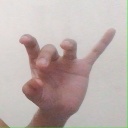
अक्षर: ओ